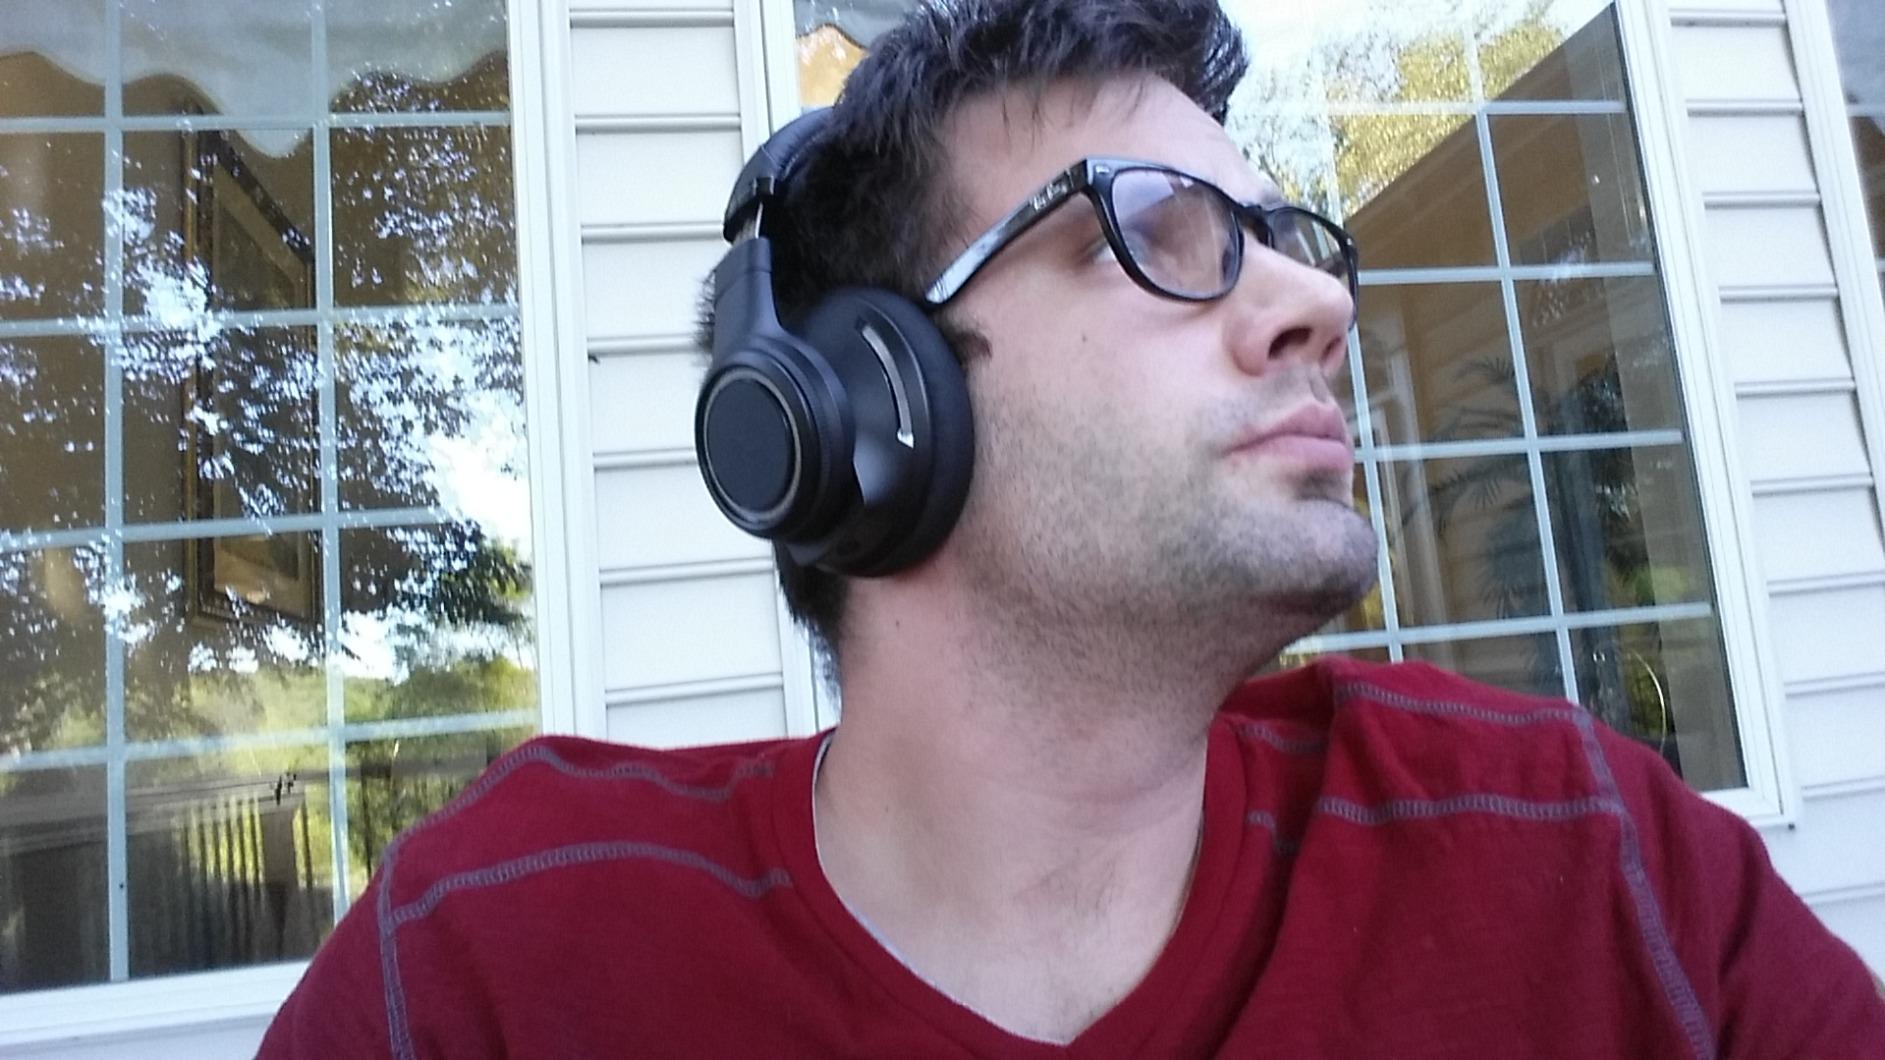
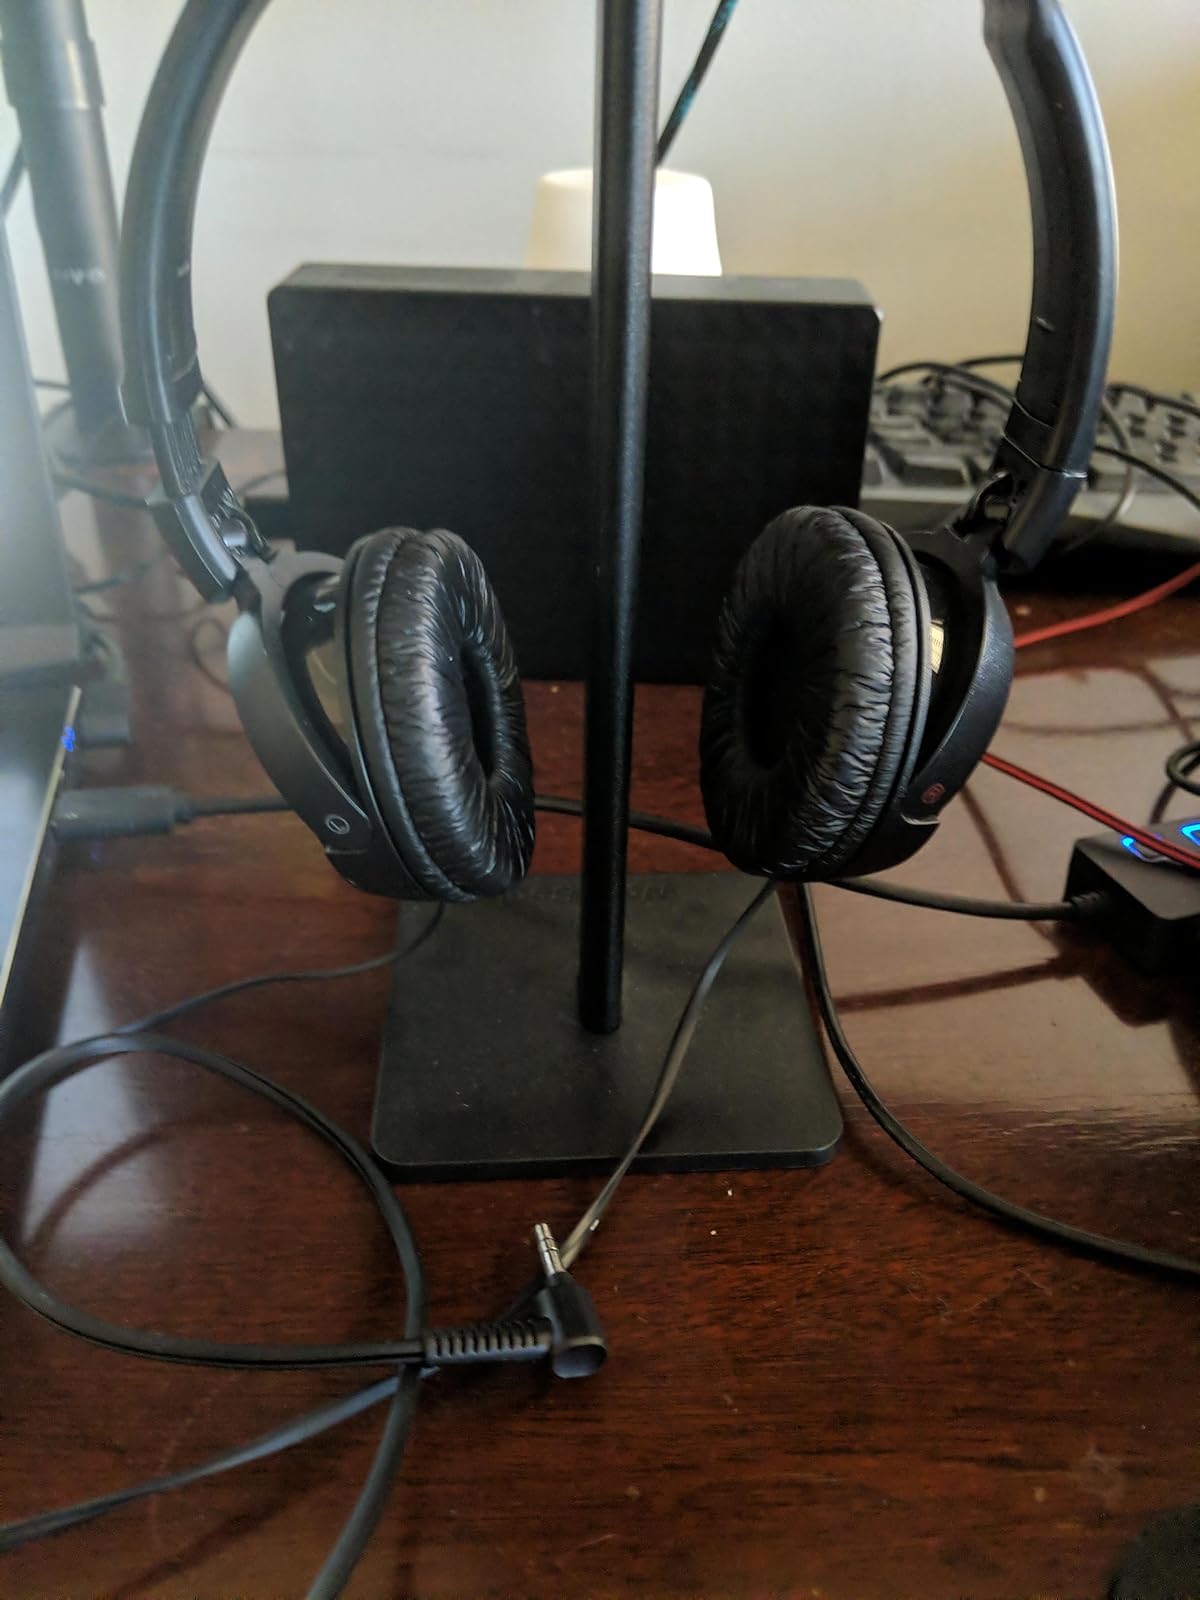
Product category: headphones
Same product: no